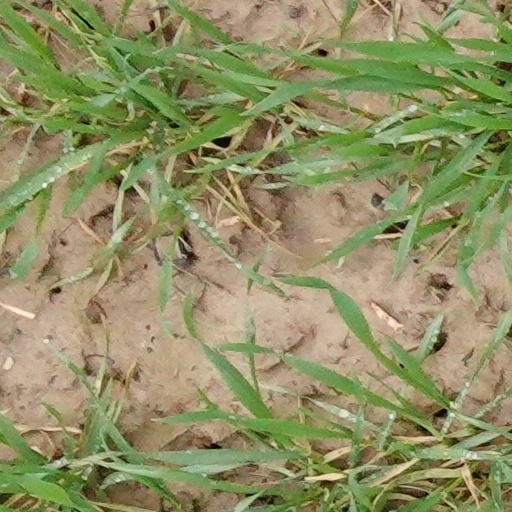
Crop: wheat